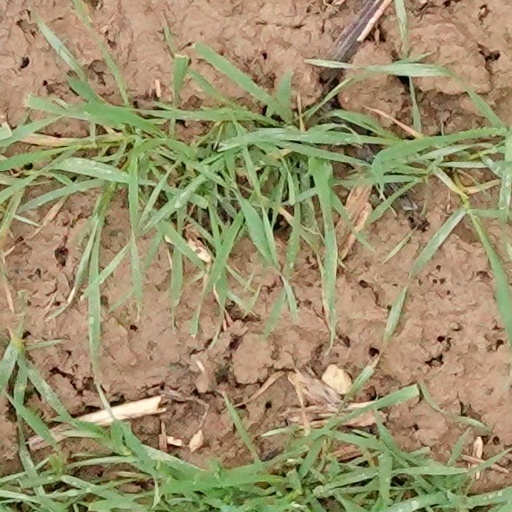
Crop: wheat